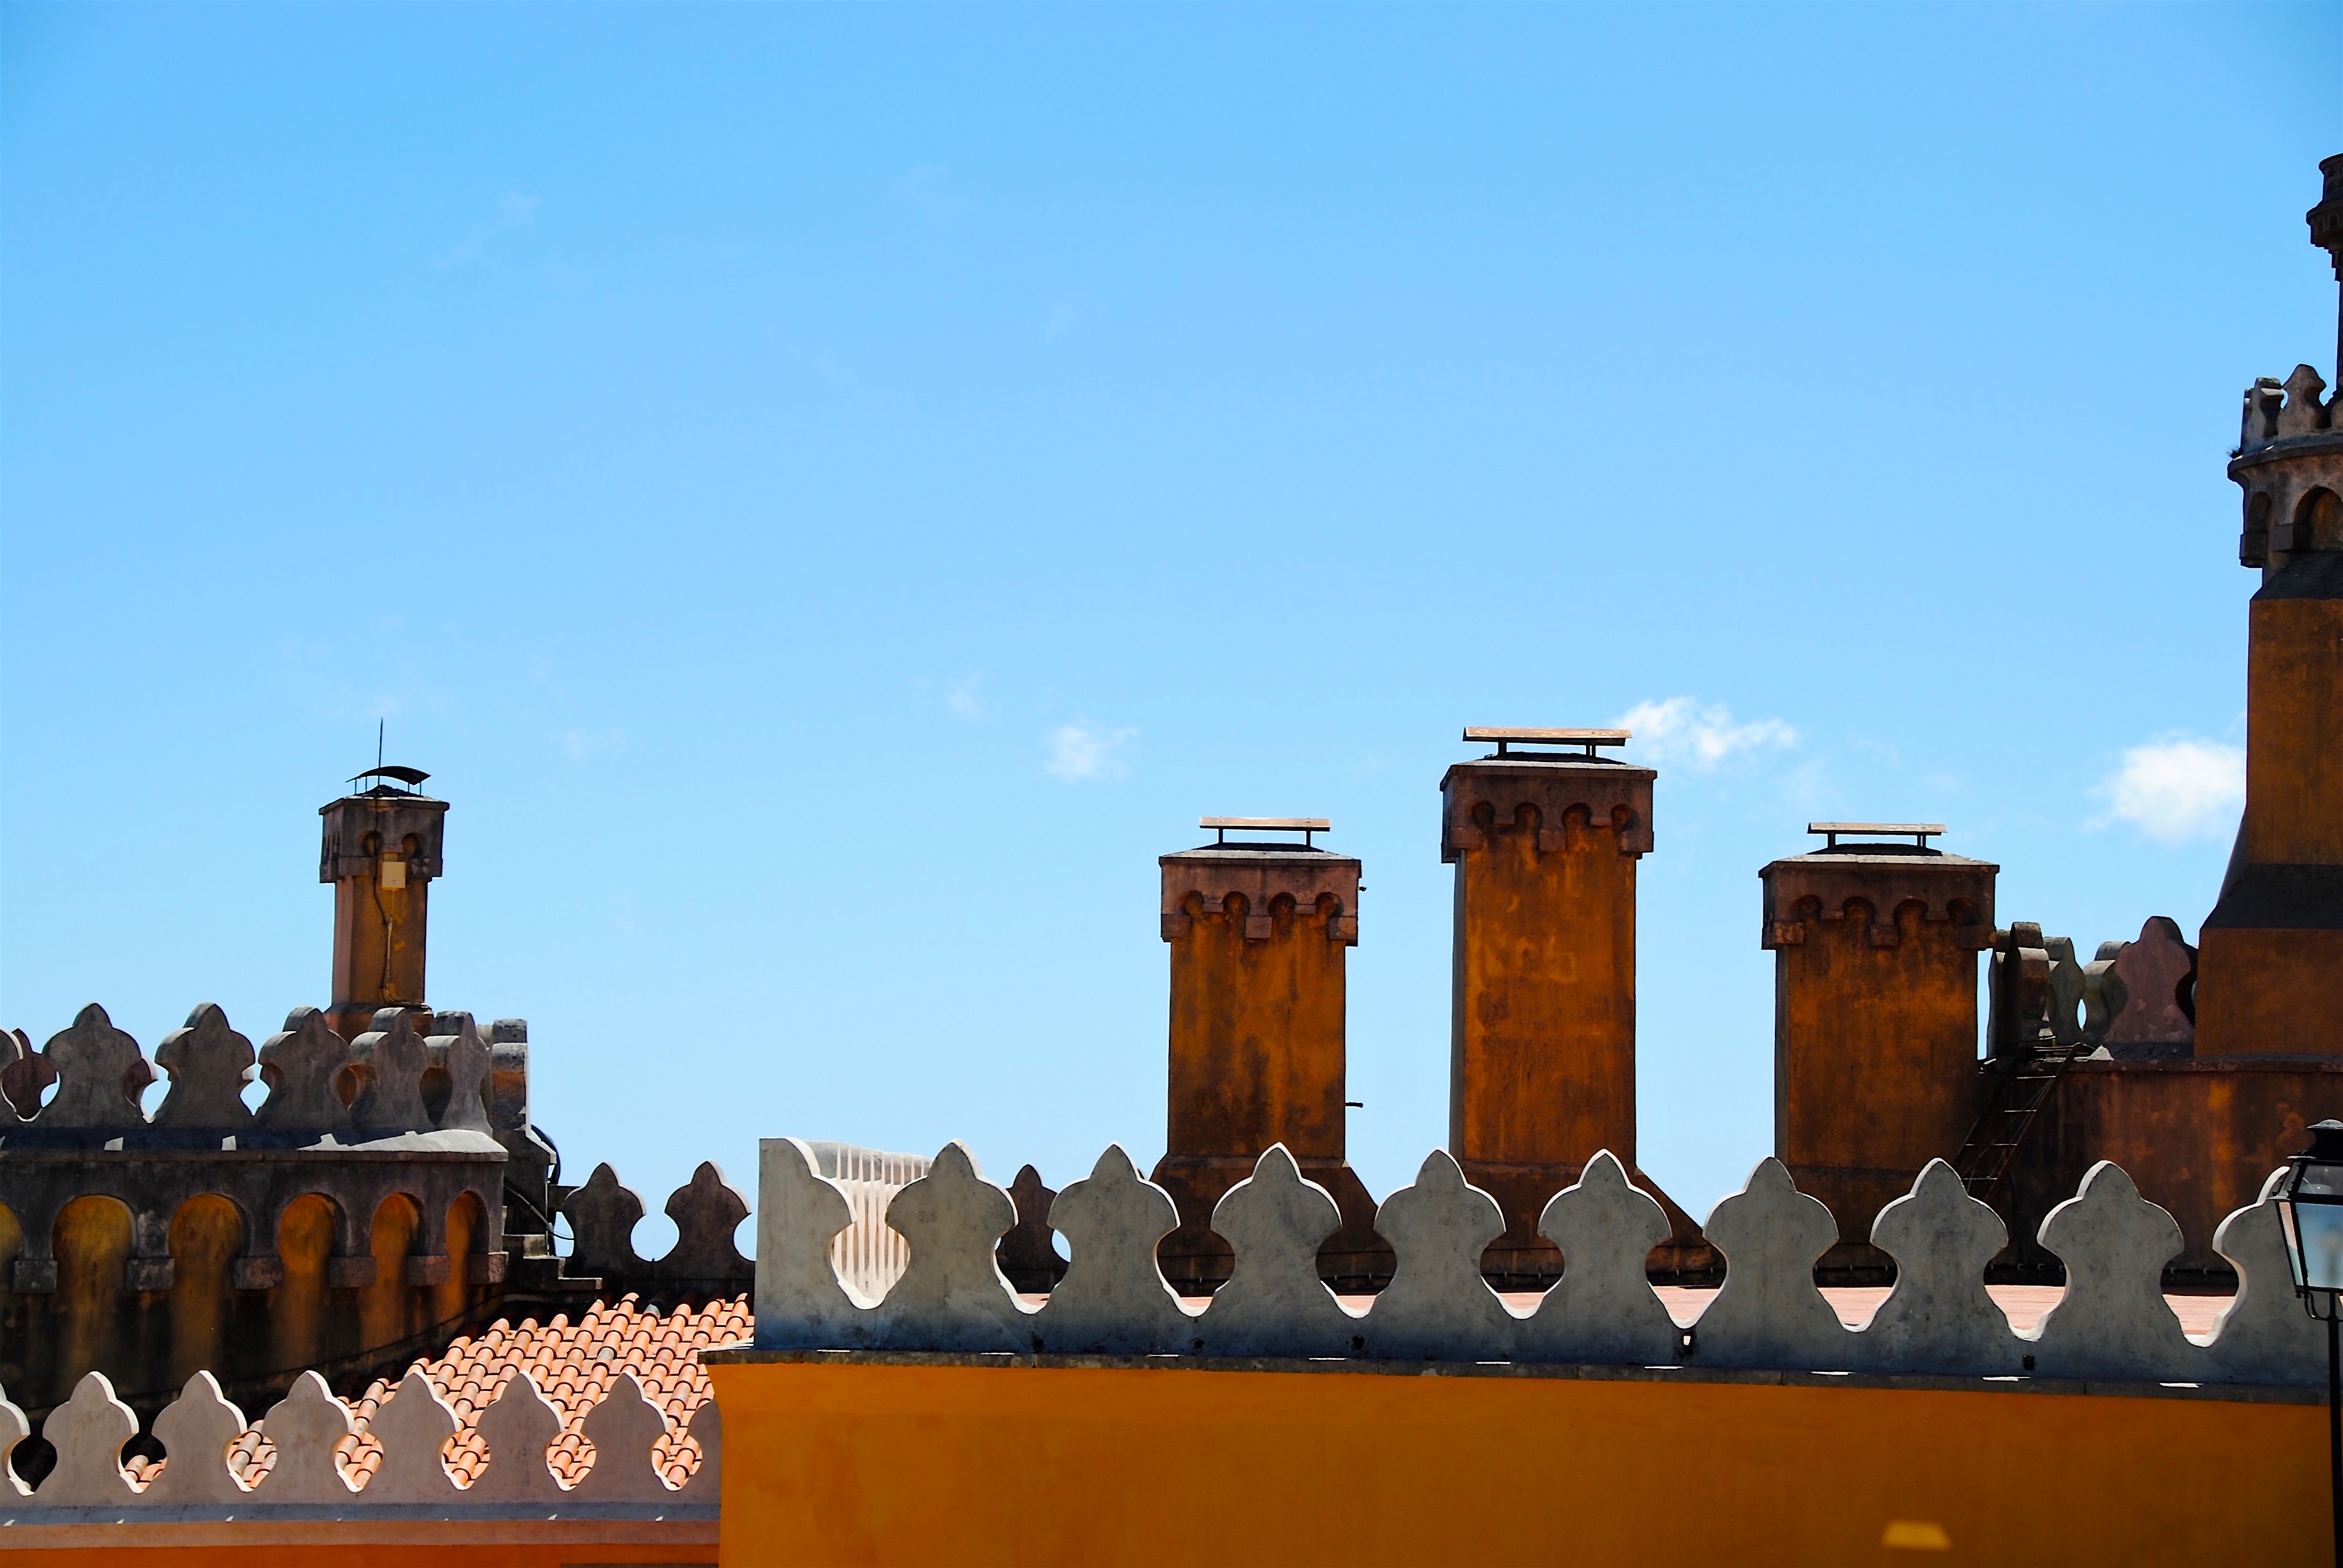
architecture, building, old, city, travel, tower, holiday, castle, landmark, fortress, temple, holidays, portugal, sintra, fireplaces, unesco world heritage site, ancient history